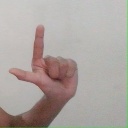
अक्षर: ल